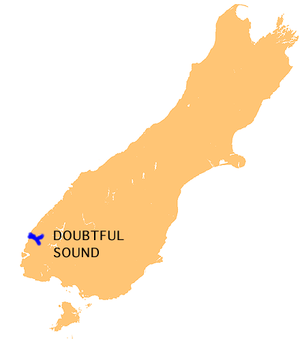
Doubtful Sound est un très grand et imposant fjord dans le sud-ouest de l'île du Sud de la Nouvelle-Zélande. Il est près de Milford Sound, plus grand mais moins accessible et donc moins visité.